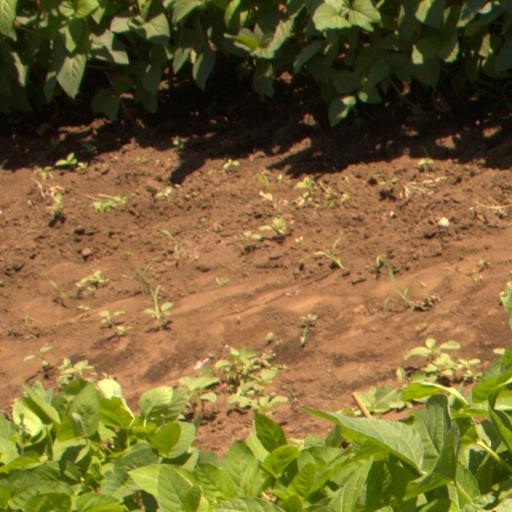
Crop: soybean